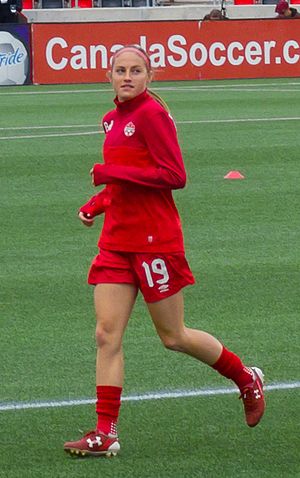
Janine Beckie
Beckie i 2016
Janine Elizabeth Beckie er en kvindelig canadisk fodboldspiller, der spiller som angriber for Manchester City i FA Women's Super League og Canadas kvindefodboldlandshold, siden 2015. Hun er født i USA, men skiftede til canadisk statsborgerskab 2014.